Ningbo Museum

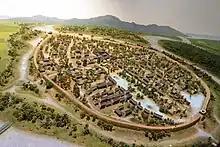
Model of Ningbo city in Tang Dynasty

The entire structure of the museum is broken into a few separate pieces that are connected via the central courtyard. The first three levels create a united square, housing the main entrances and administrative offices. Galleries are housed on the upper levels.